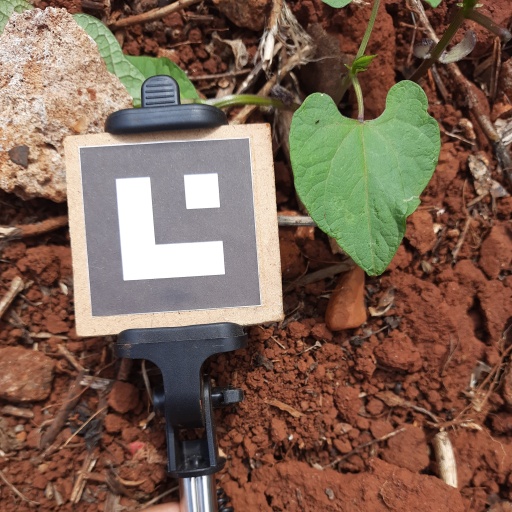
Observations: wavy surface, no eating holes, under sunlight